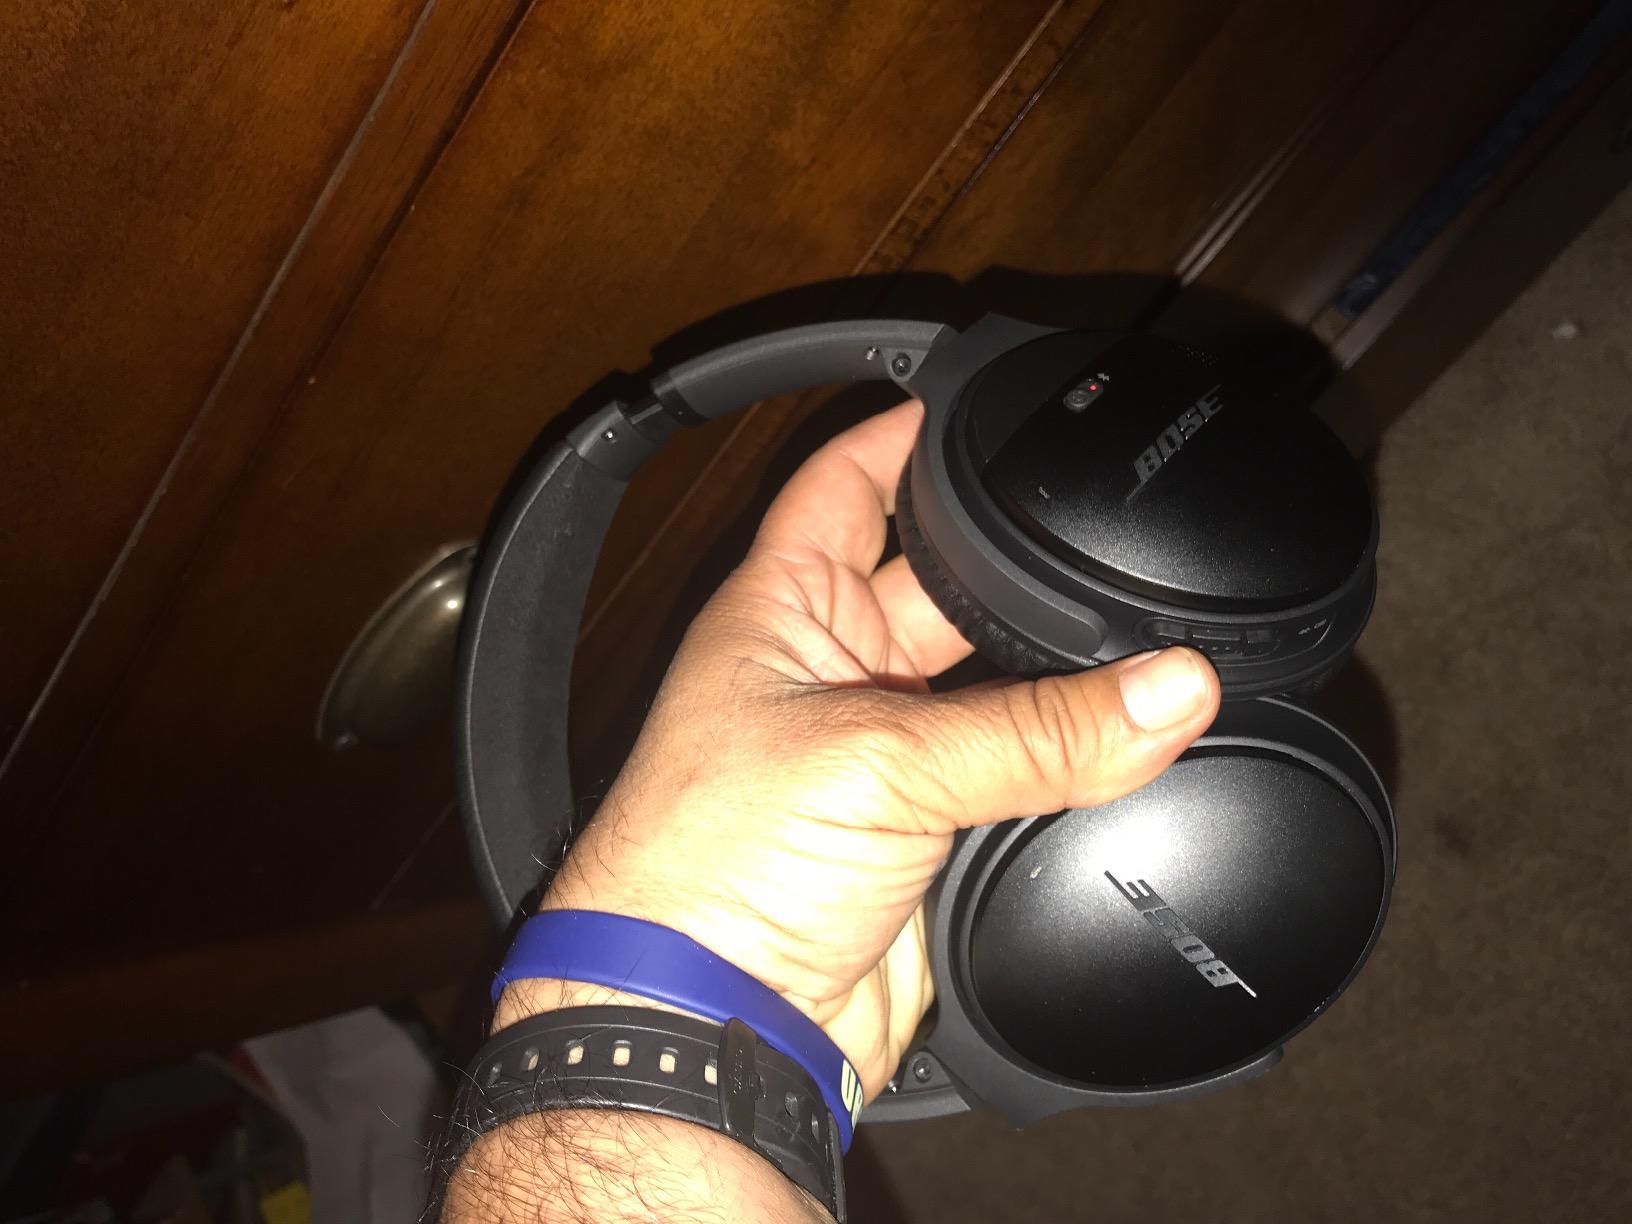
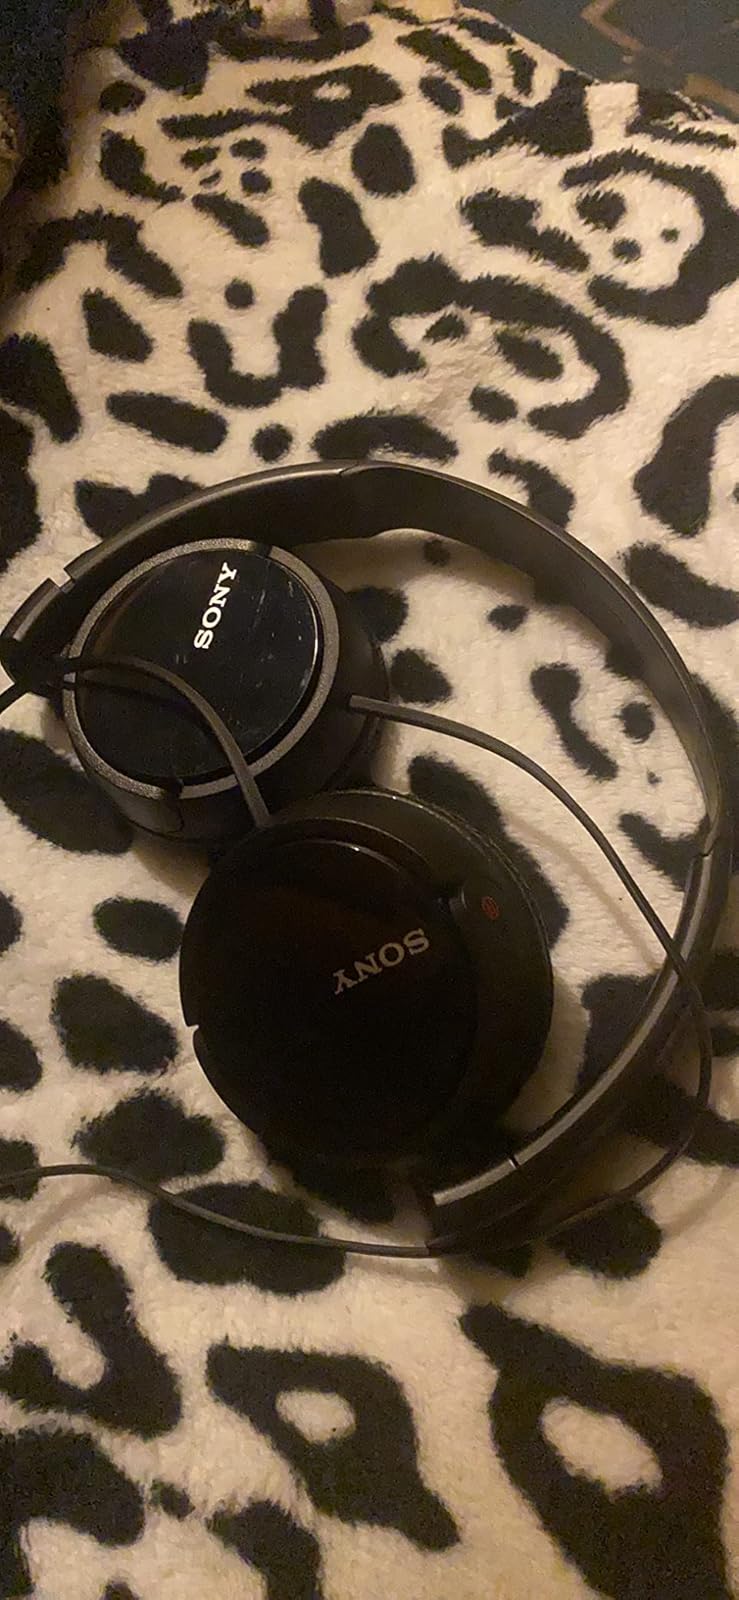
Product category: headphones
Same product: no